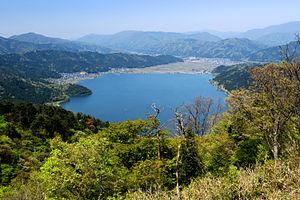
Yogo est un ancien bourg du nord de la préfecture de Shiga au Japon. Il est intégré dans la ville de Nagahama depuis le 1ᵉʳ janvier 2010.